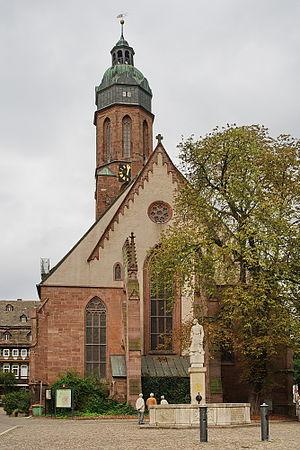
L'architecture gothique est un style architectural d'origine française qui s'est développé à partir de la seconde partie du Moyen Âge en Europe occidentale. Elle apparaît en Île-de-France et en Haute-Picardie au XIIᵉ siècle. Elle se diffuse rapidement au nord puis au sud de la Loire et en Europe jusqu'au milieu du XVIᵉ siècle et même jusqu'au XVIIᵉ siècle dans certains pays. L'esthétique gothique et ses techniques se perpétuent dans l'architecture française au-delà du XVIᵉ siècle, en pleine période classique, dans certains détails et modes de constructions. Enfin, un véritable renouveau apparaît avec la vague de l'historicisme du XIXᵉ siècle jusqu'au début du XXᵉ siècle. Le style a alors été qualifié de néo-gothique.